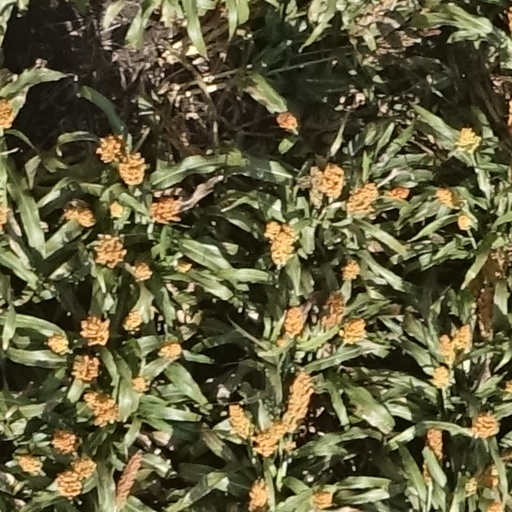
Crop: sorghum